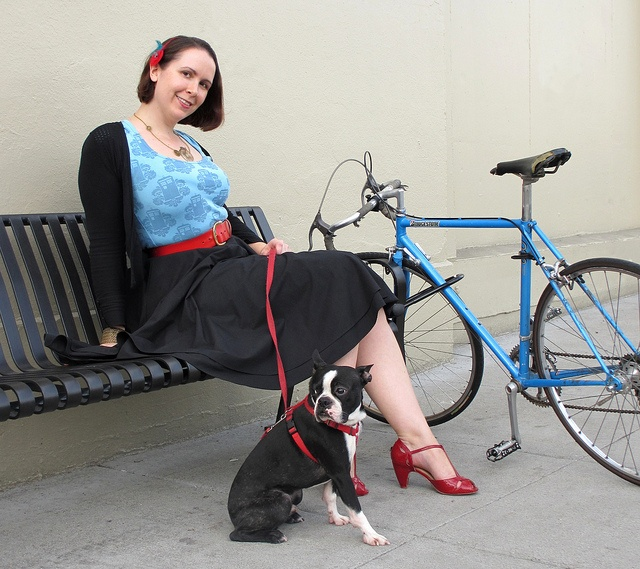
A woman with a dog on a leash, a bike, and a fancy outfit.
Women sitting on a bench with a dog and a blue bike.
A woman sitting on a bench with her bike and dog.

A lady sitting on a bench next to a bicycle holds the leash to a dog.
Women sitting on bench with dog at feet.